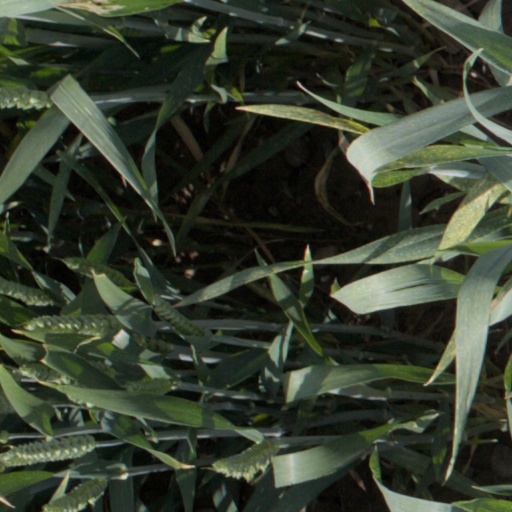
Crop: wheat